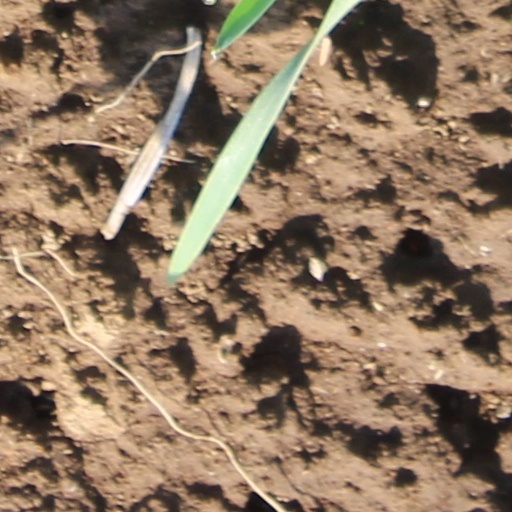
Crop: wheat